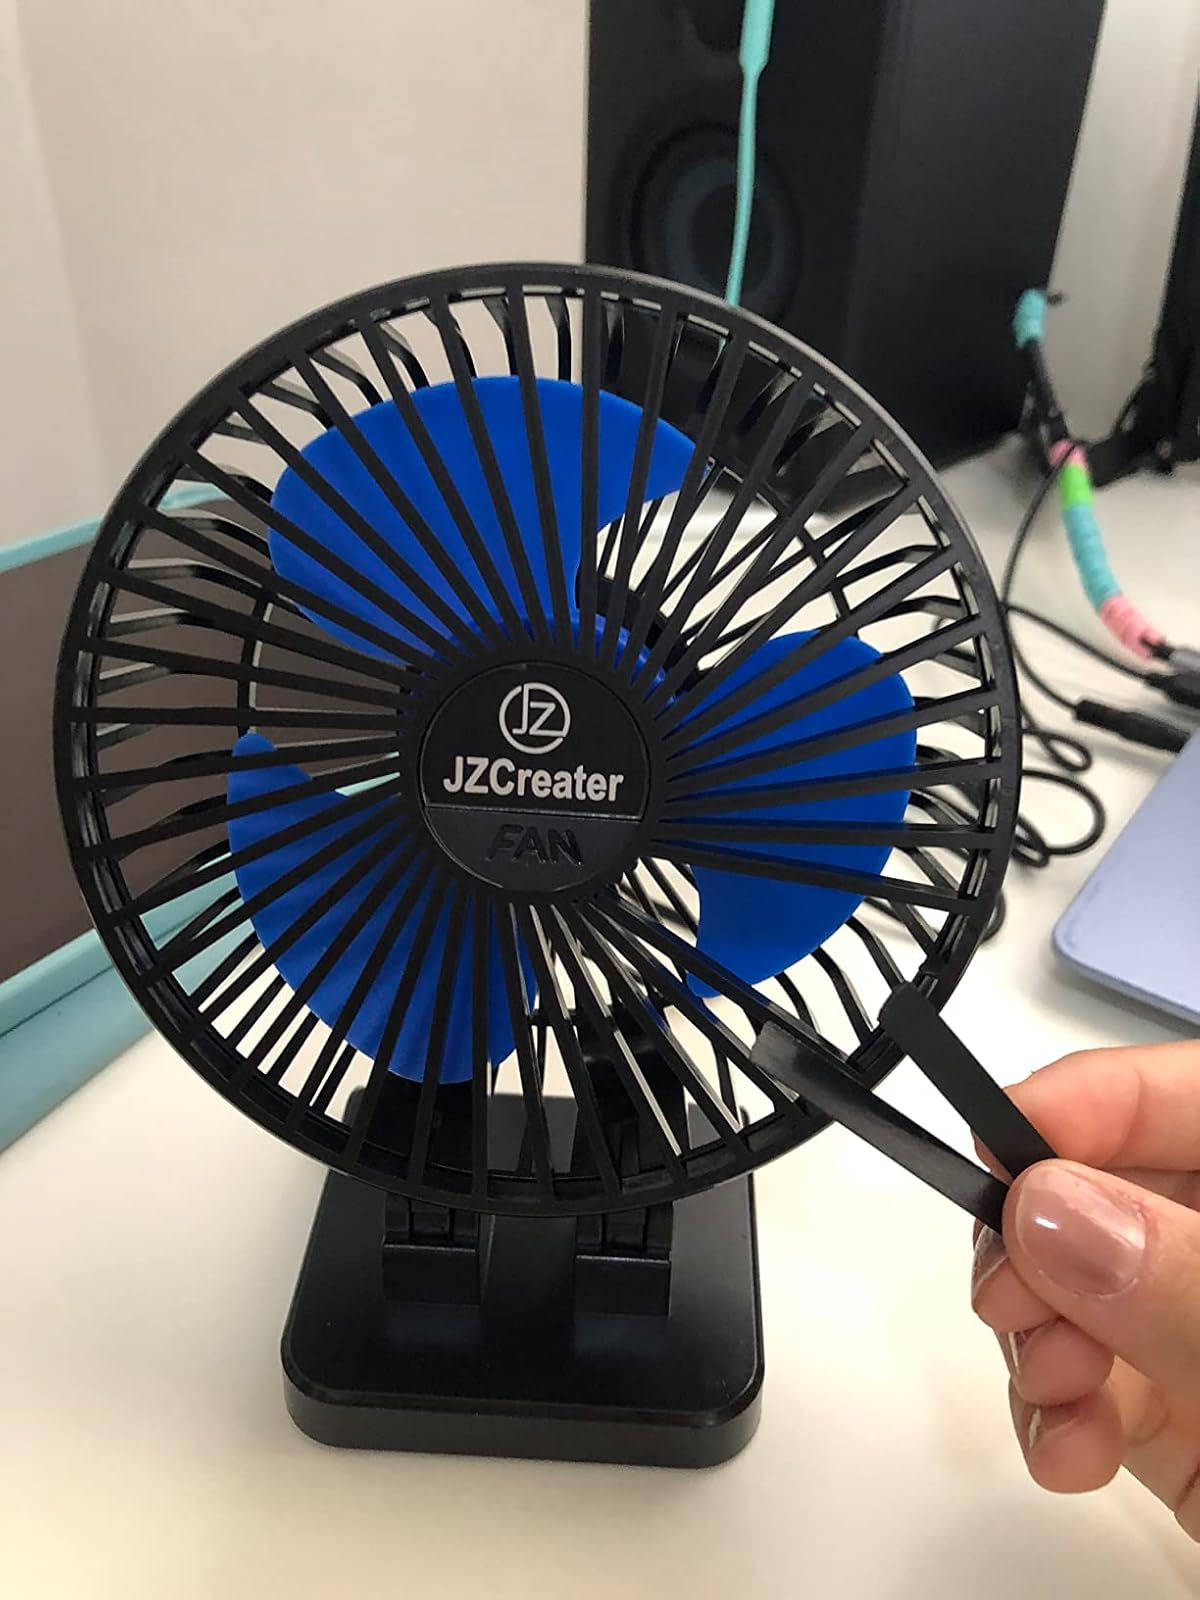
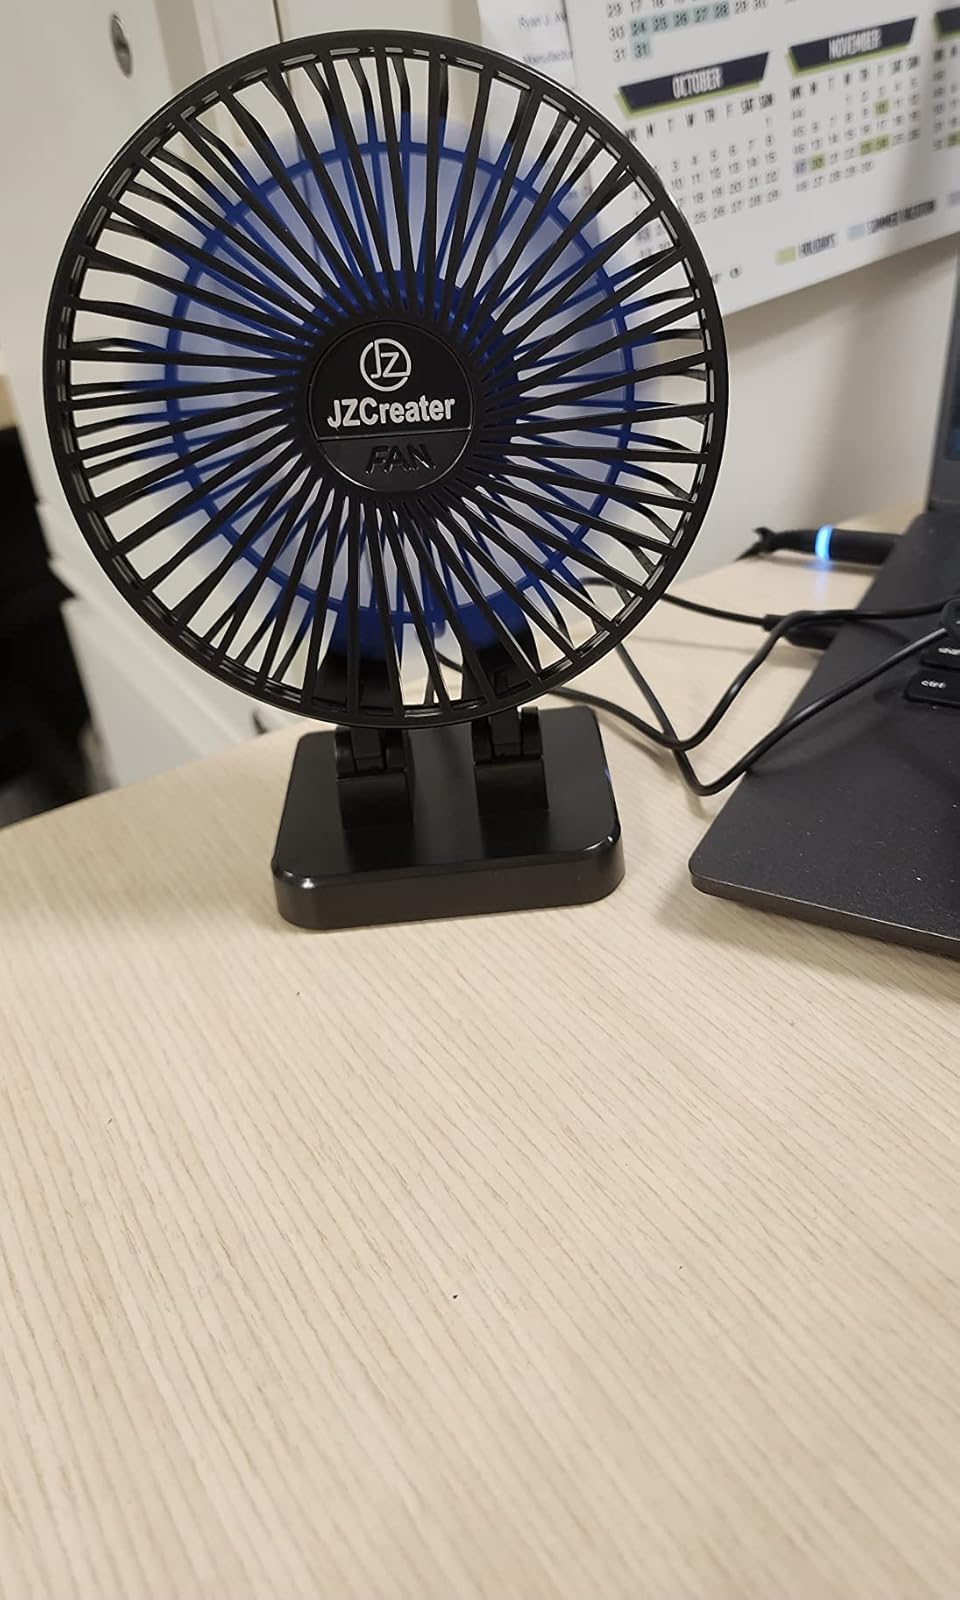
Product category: fan
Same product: yes